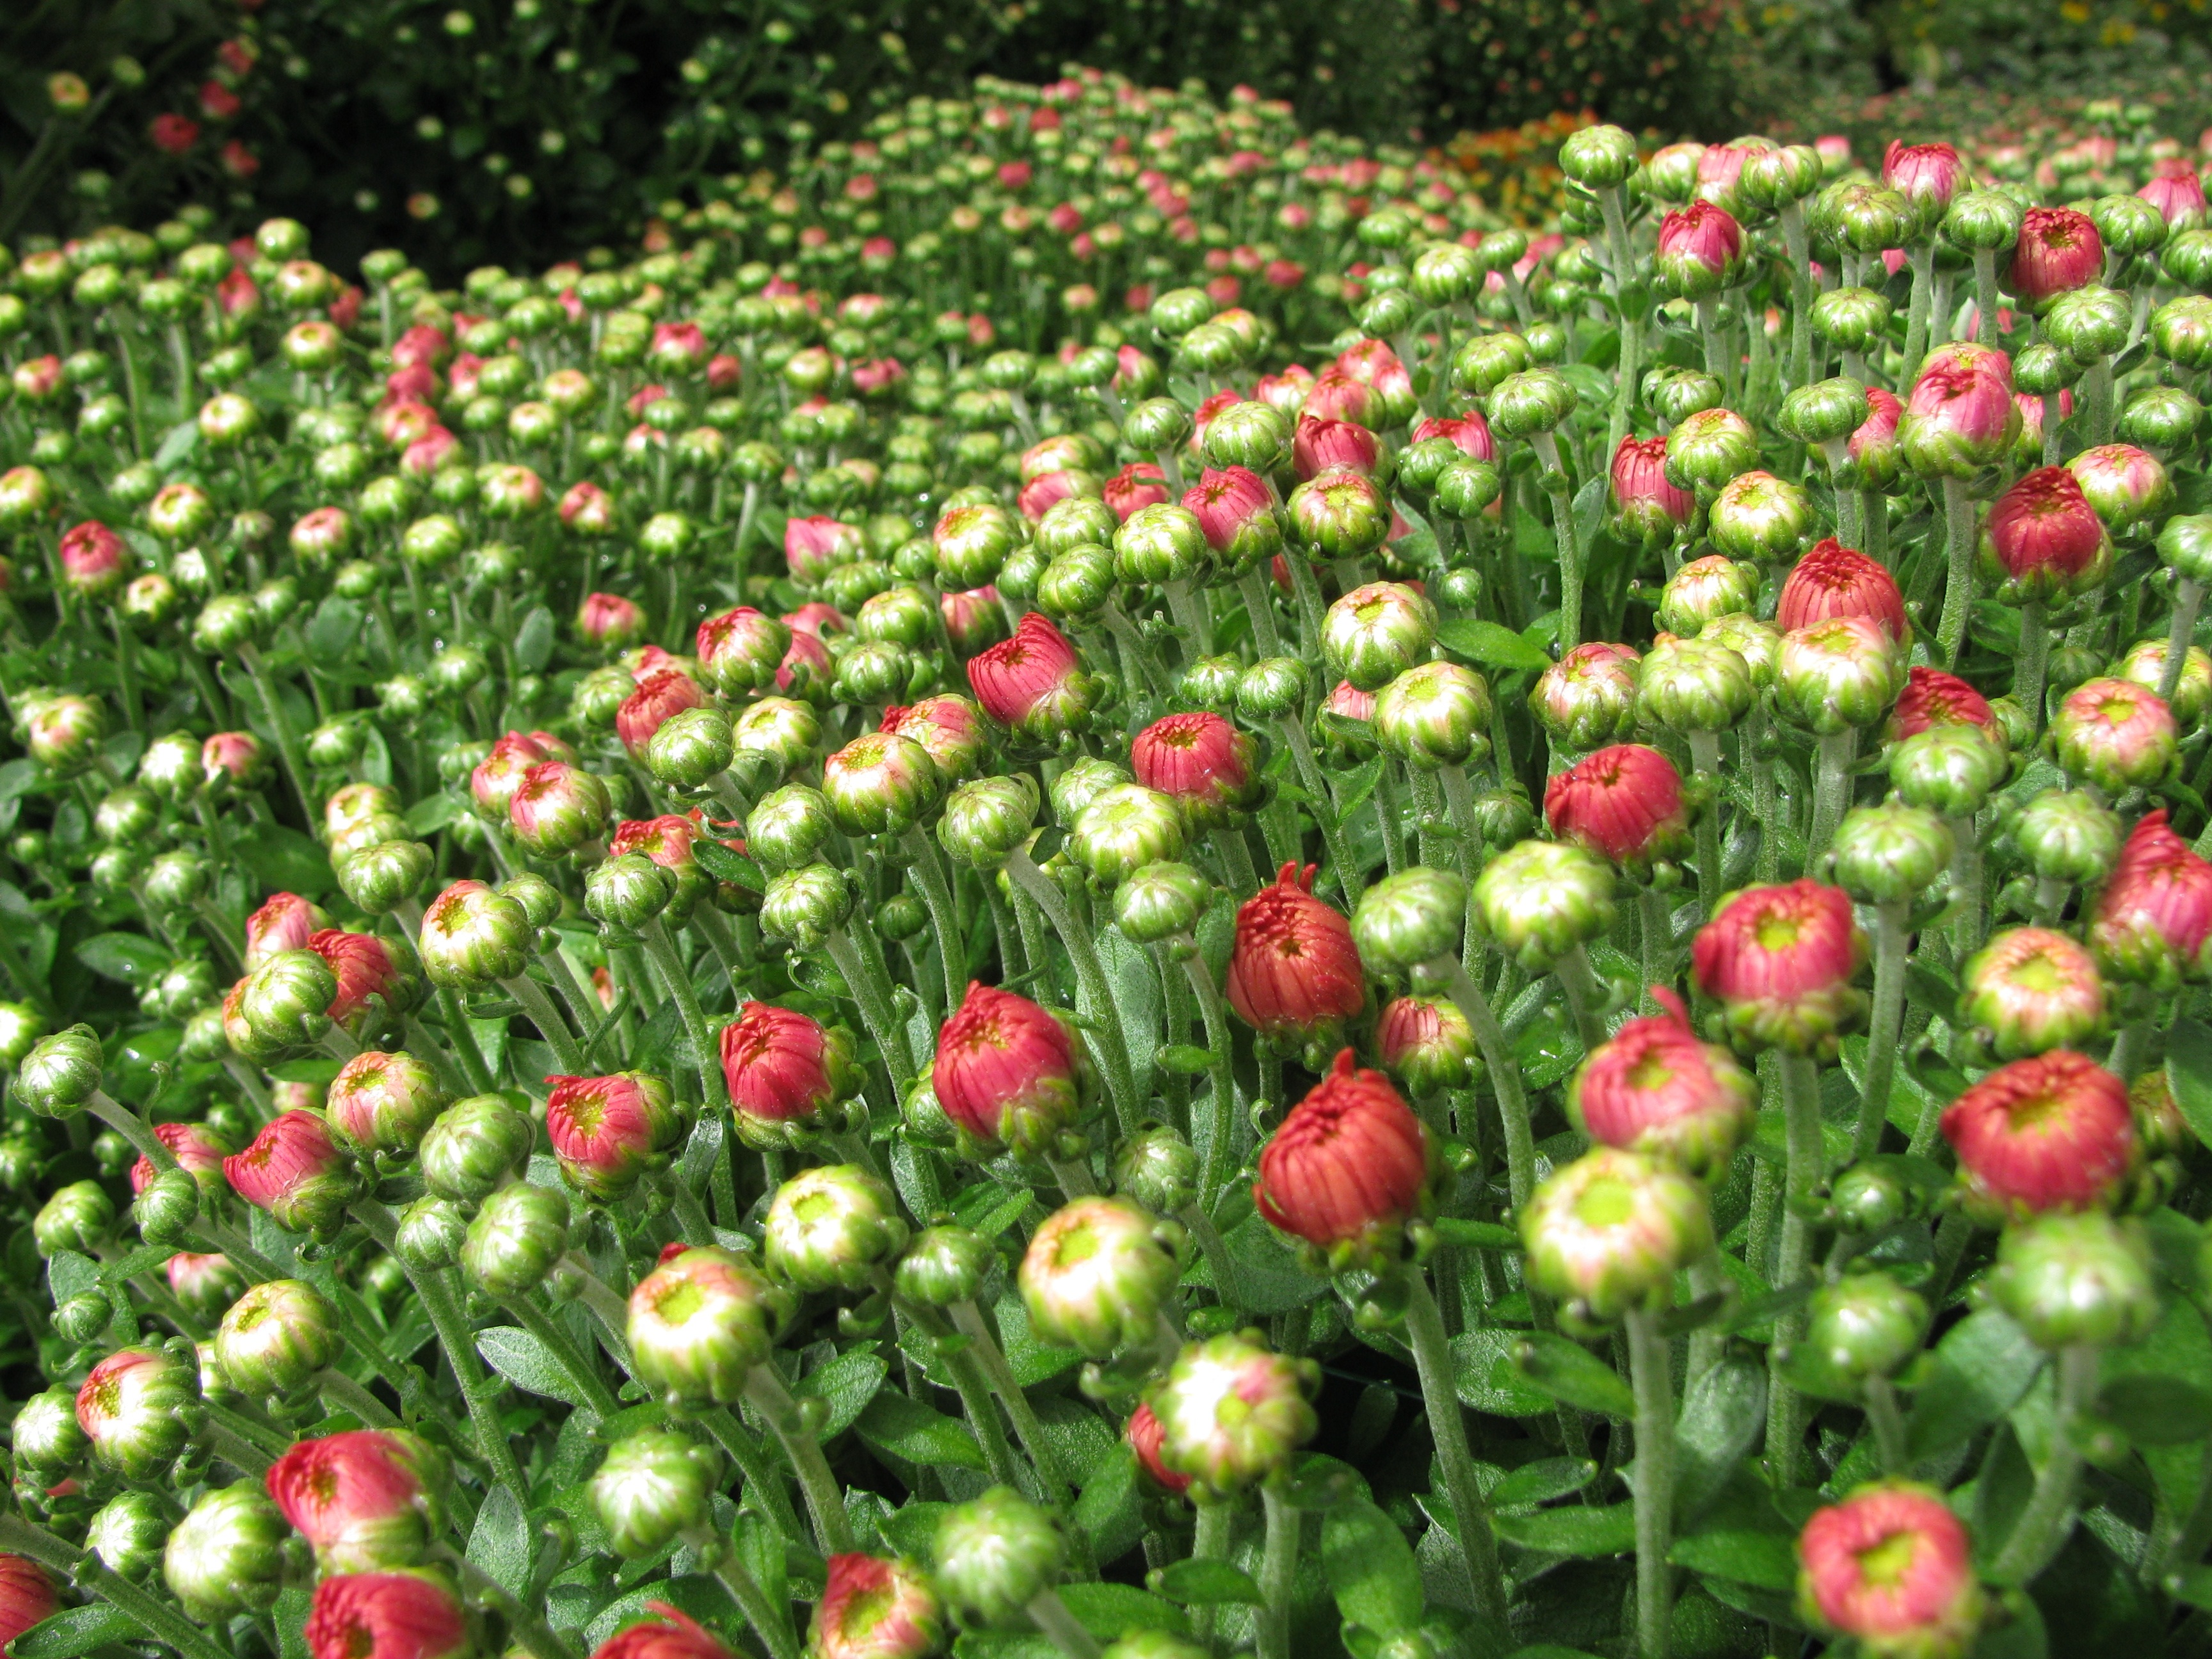
plant, field, meadow, fall, flower, summer, tulip, garden, pink, flowers, chrysanthemum, flowering plant, annual plant, land plant